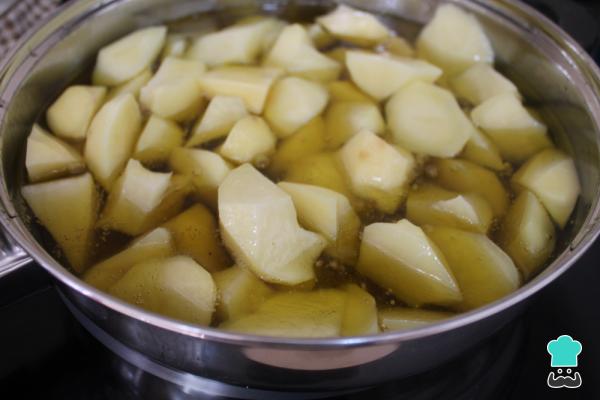
Pon el aceite de oliva en una sartén amplia y caliéntalo. Cuando el aceite esté listo, fríe las patatas unos 10 minutos a fuego no muy fuerte. Las patatas se tienen que hacer, pero no dorarse.